Shiga District, Shiga

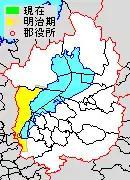
Map of Shiga District with Meiji period (1890) area in yellow.

As of 2003, the district has an estimated population of 21,964 and a density of 306.20 persons per km. The total area is 71.73 km.